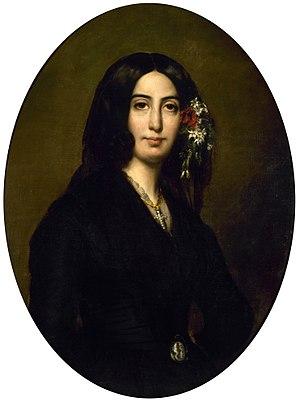
Palaiseau est une commune française située à dix-huit kilomètres au sud-ouest de Paris, sous-préfecture du département de l’Essonne, dans la région Île-de-France.
Frédéric François Chopin est un compositeur et pianiste virtuose d'ascendance franco-polonaise, né en 1810 à Żelazowa Wola, sur le territoire du duché de Varsovie, et mort en 1849 à Paris.